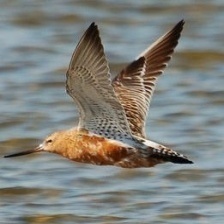
Species: BAR-TAILED GODWIT
Scientific name: LIMOSA LAPPONICA